KW Institute for Contemporary Art

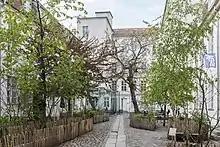
Courtyard KW Institute for Contemporary Art / Foreground: atelier le balto, "Archipel", 2017, Courtesy atelier le balto / Background: Dan Graham, "Café Bravo", 1999, Photo: Frank Sperling

The institute was founded July 1, 1991, less than two years after the fall of the Berlin Wall, in a derelict Berlin factory that once produced margarine. Its founders were Klaus Biesenbach, thena 25-year old medical student, the Swiss actress Alexandra Binswanger, Clemens Homburger, an architecture student, Philipp von Doering, a student of communications design, and Alfonso Rutigliano, an architecture student.